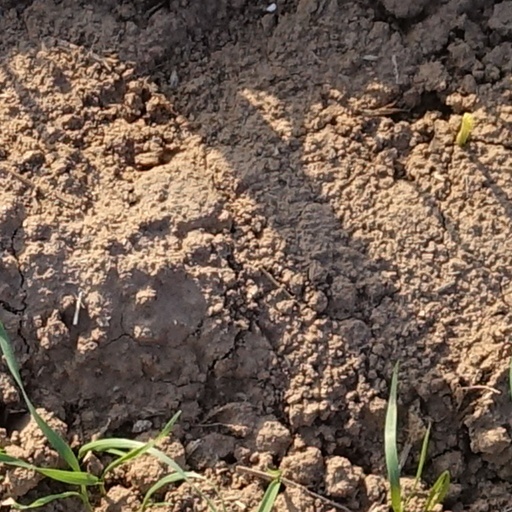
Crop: wheat